CoverMyMeds

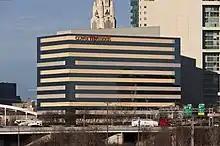
2 Miranova Place building, which formerly housed CoverMyMeds' Columbus offices

CoverMyMeds was founded in 2008 by pharmacist Sam Rajan and developer Matt Scantland to create automated prior authorization software. That same year, JumpStart Ventures invested $250,000 into CoverMyMeds. By 2011, CoverMyMeds had raised a total of $1 million.